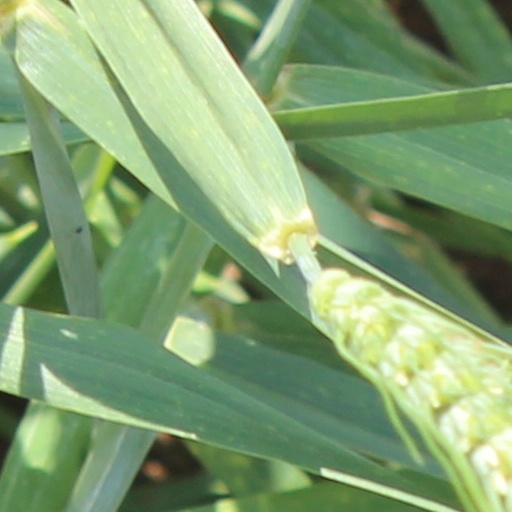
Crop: wheat